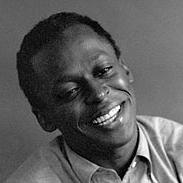
Age: 28